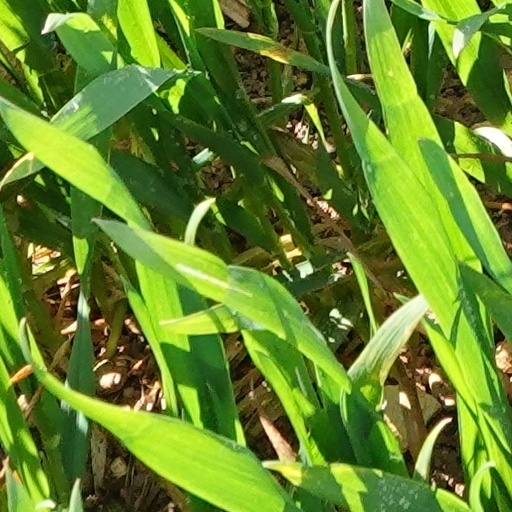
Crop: wheat